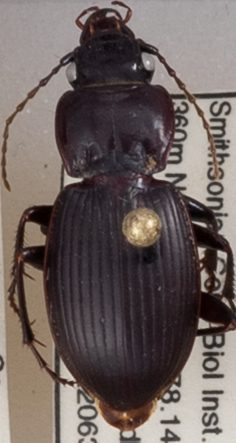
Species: Cyclotrachelus sigillatus
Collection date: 2022-06-30
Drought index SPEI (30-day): -0.028
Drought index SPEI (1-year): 0.676
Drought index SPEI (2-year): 0.63